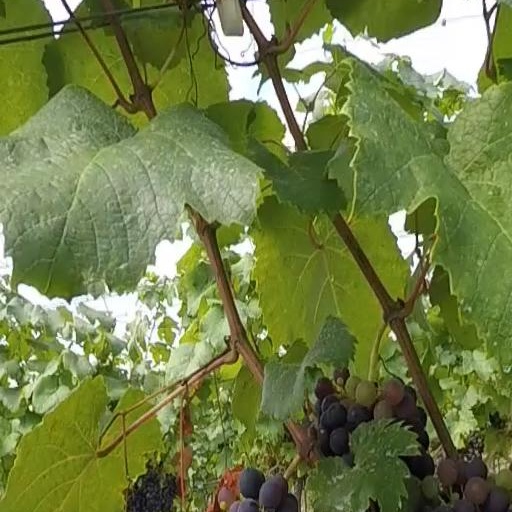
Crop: grape